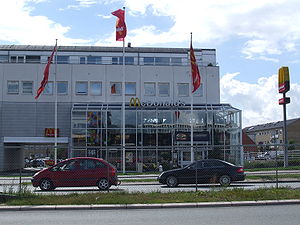
McDonald's Danmark / Nuværende restauranter i Danmark
McDonald's-afdeling i Viby J
McDonald's i Viby ved Århus
McDonald's Danmark ApS driver McDonald's forretning i Danmark, hvilket sker fra hovedsædet på Frederiksberg.